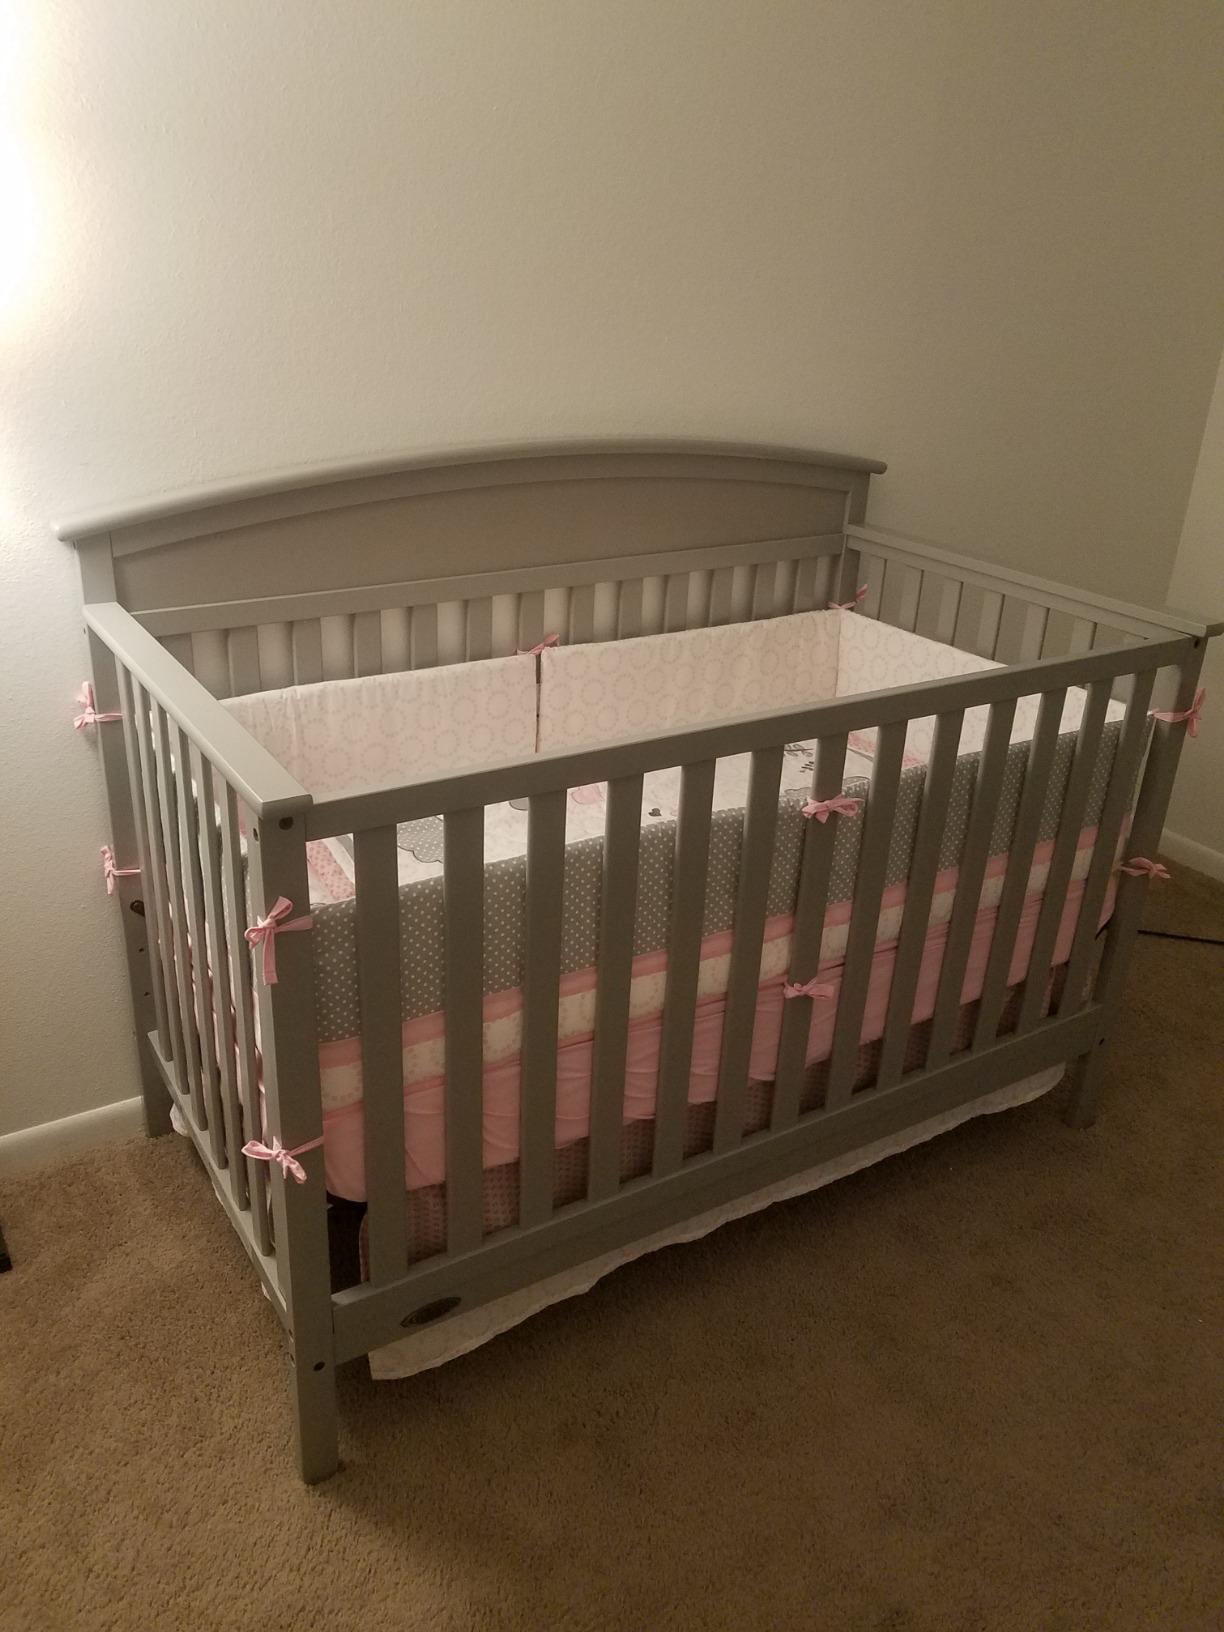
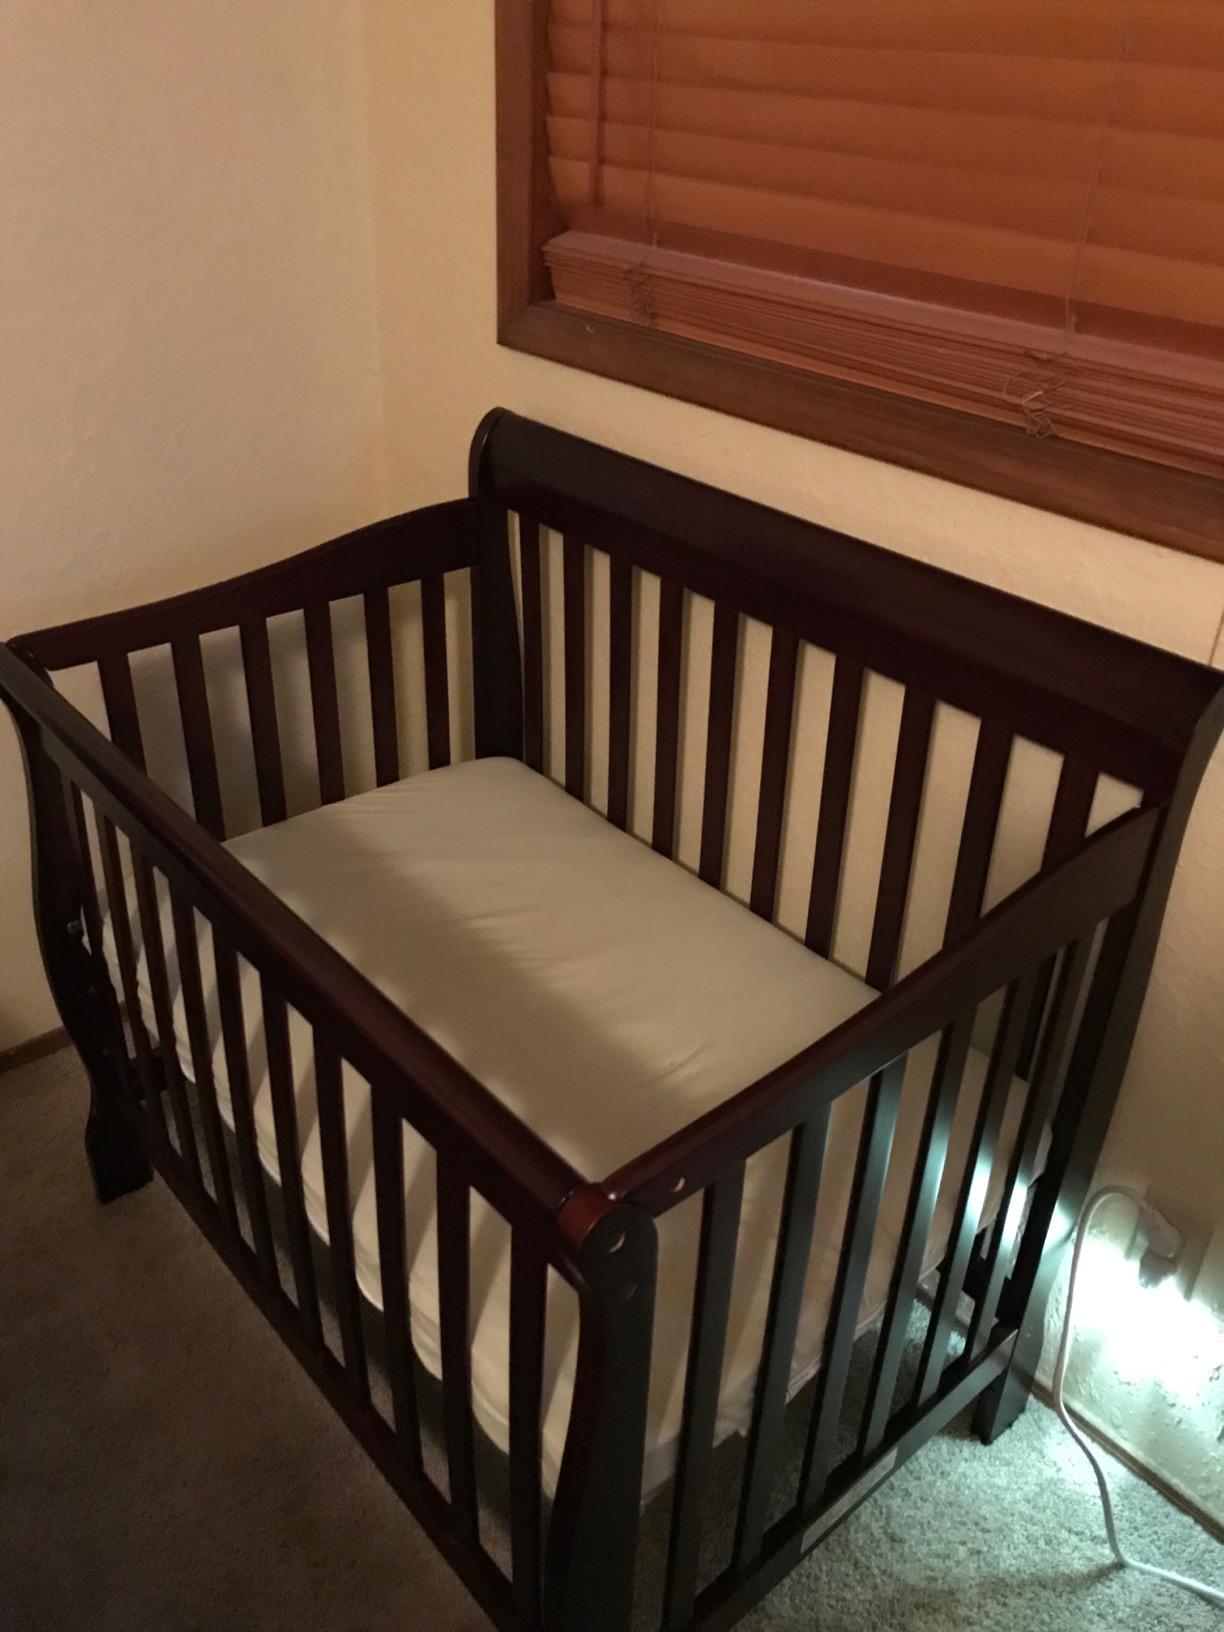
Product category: products_crib
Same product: no